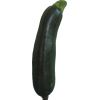
Label: Zucchini dark 1